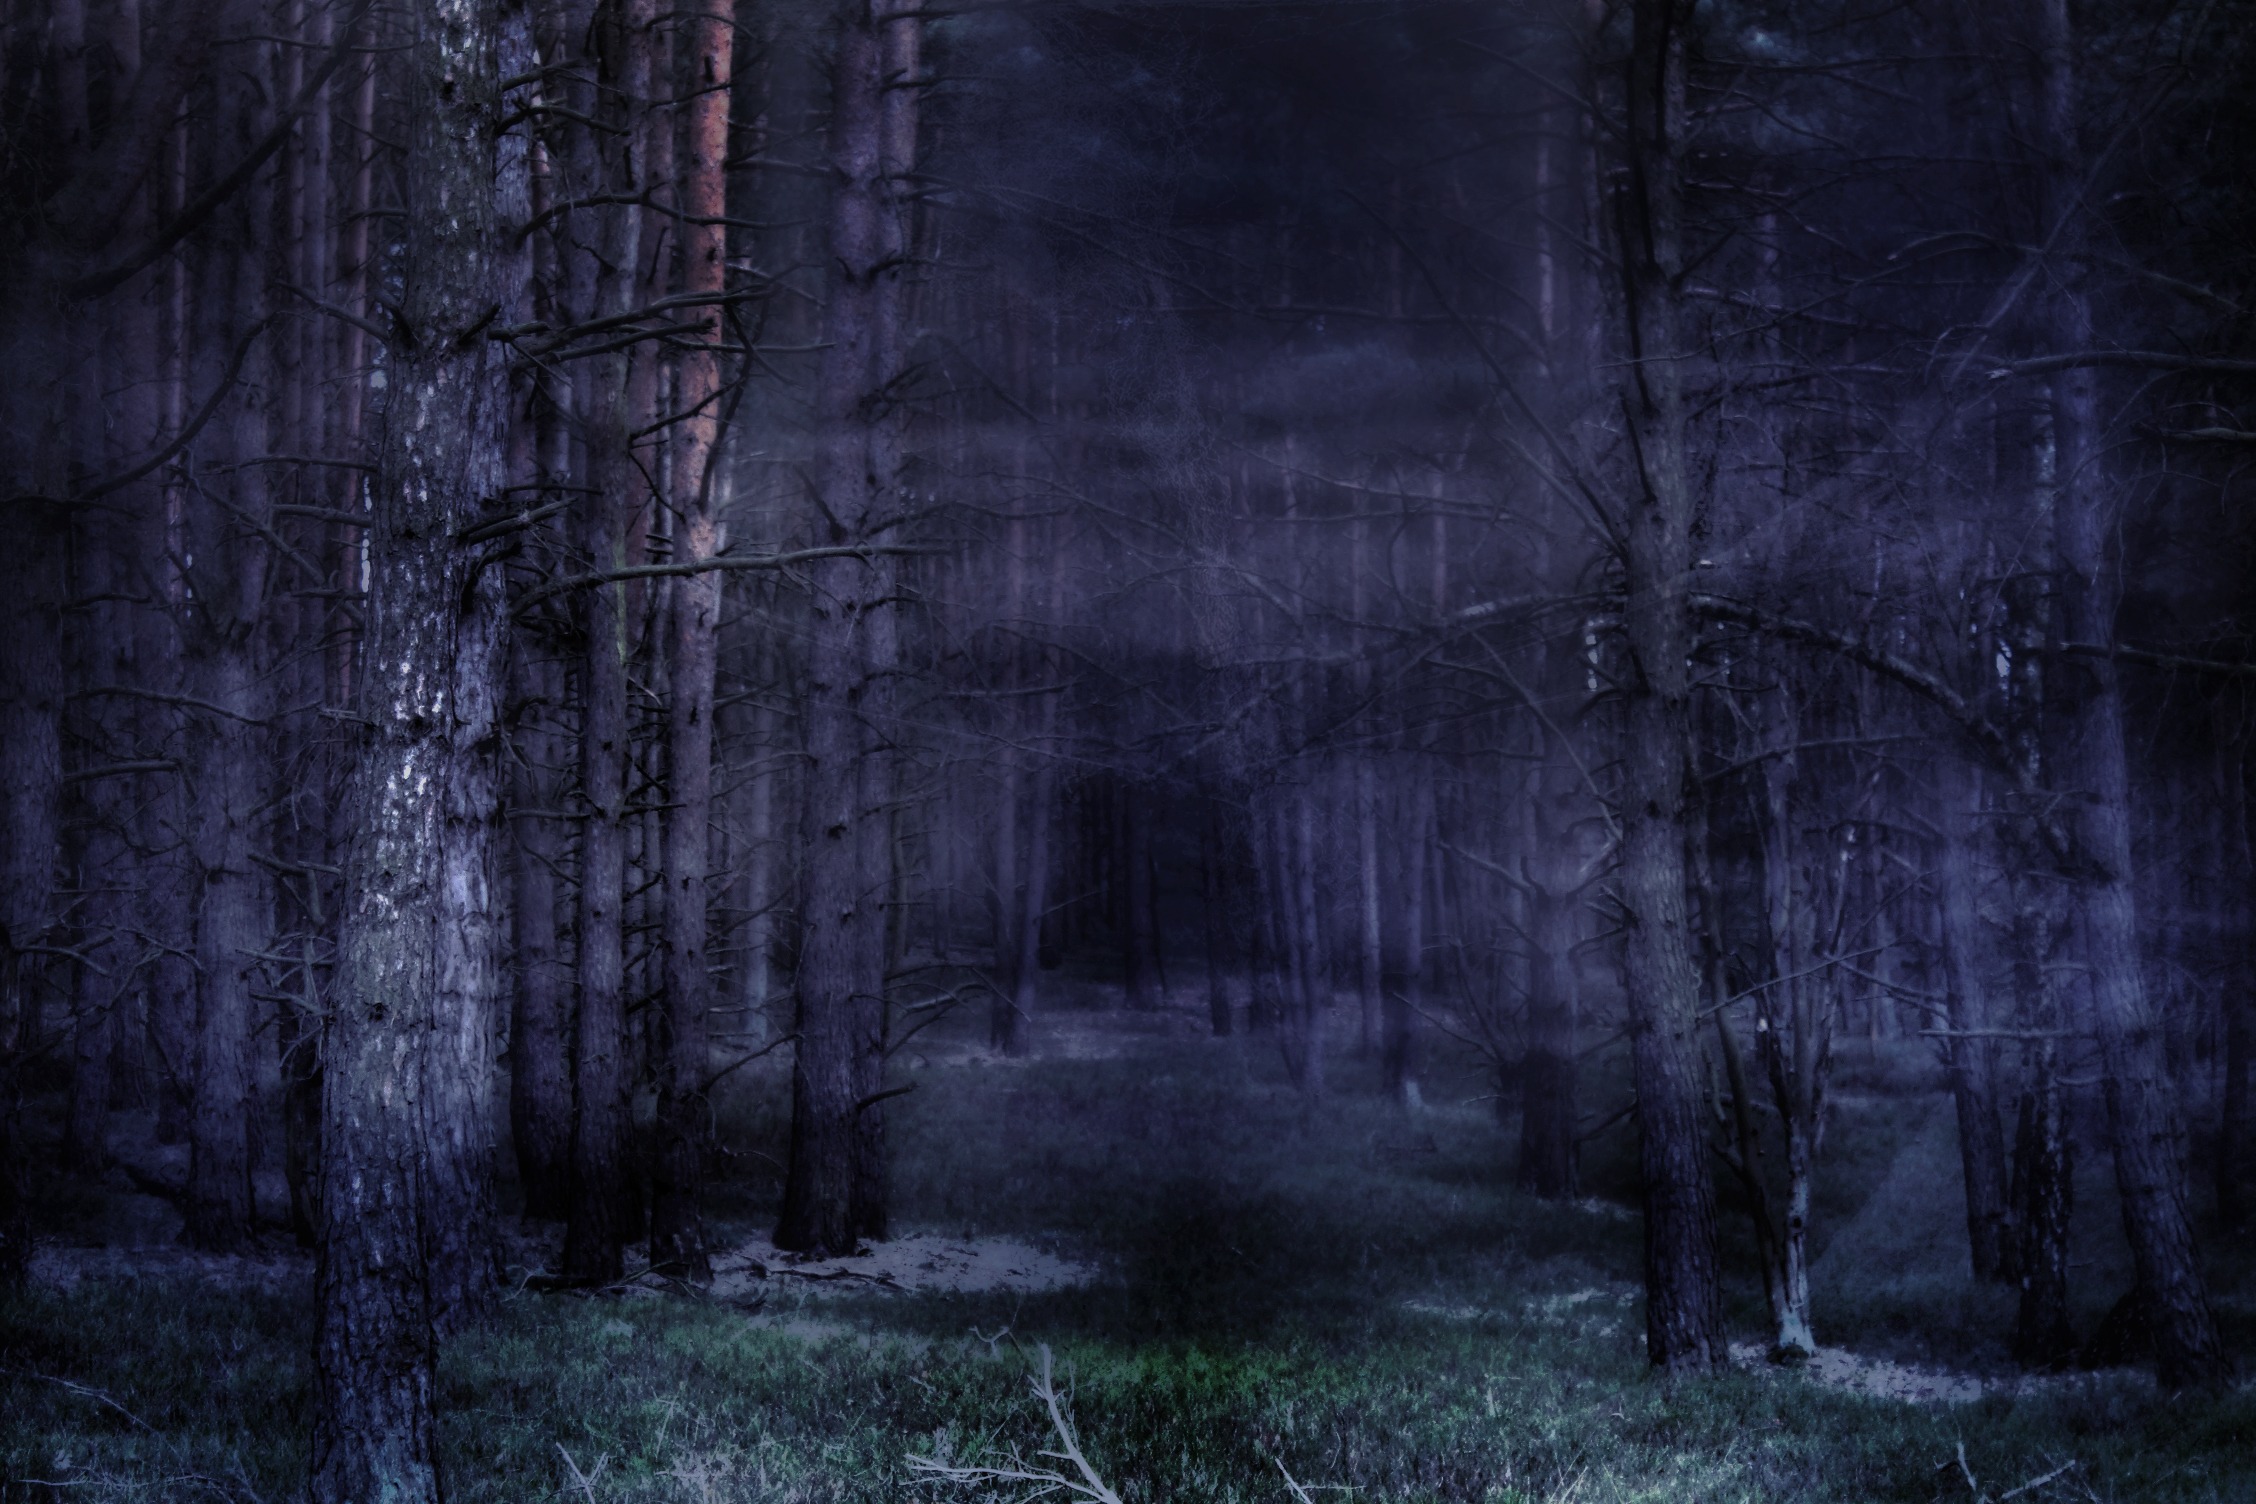
tree, forest, light, fog, sunlight, texture, atmosphere, mystical, darkness, woodland, habitat, screenshot, fairy tales, gespenstig, natural environment, atmospheric phenomenon, computer wallpaper